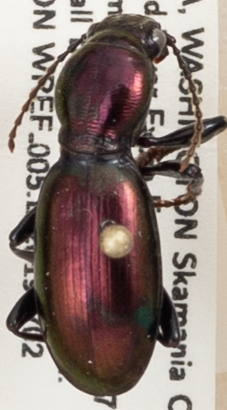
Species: Zacotus matthewsii
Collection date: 2019-07-02
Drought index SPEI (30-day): -0.944
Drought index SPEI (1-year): -1.93
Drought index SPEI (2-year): -2.09